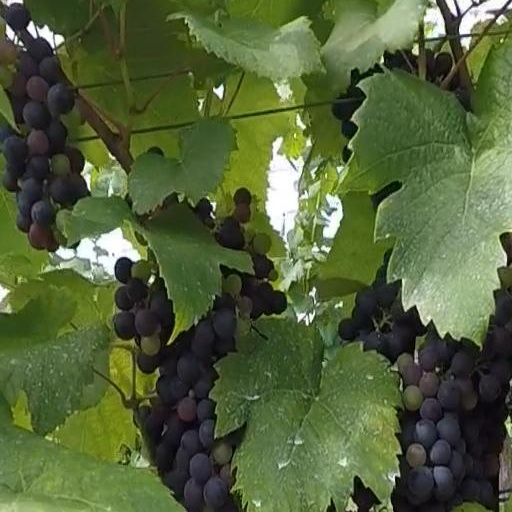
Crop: grape